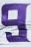
Number: 9